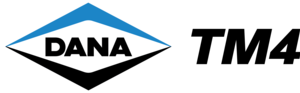
Dana TM4 est une société canadienne développant des moteurs de véhicules électriques et les systèmes d'alimentation associés. Son siège social est établi à Boucherville, sur la rive-sud de Montréal.